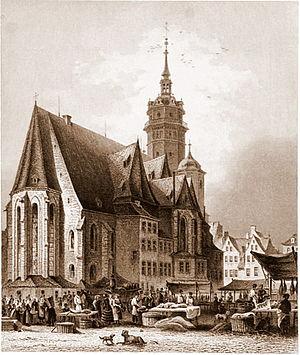
Die Elenden sollen essen, est une cantate religieuse de Johann Sebastian Bach composée à Leipzig en 1723.